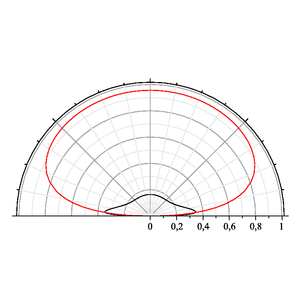
Emissivités d'un métal (noir) et d'un diélectrique (rouge)
En transfert radiatif, l'émissivité correspond au flux radiatif du rayonnement thermique émis par un élément de surface à température donnée, rapporté à la valeur de référence qu’est le flux émis par un corps noir à cette même température. Cette dernière valeur étant la valeur maximale possible, l'émissivité est un nombre inférieur ou égal à l'unité.